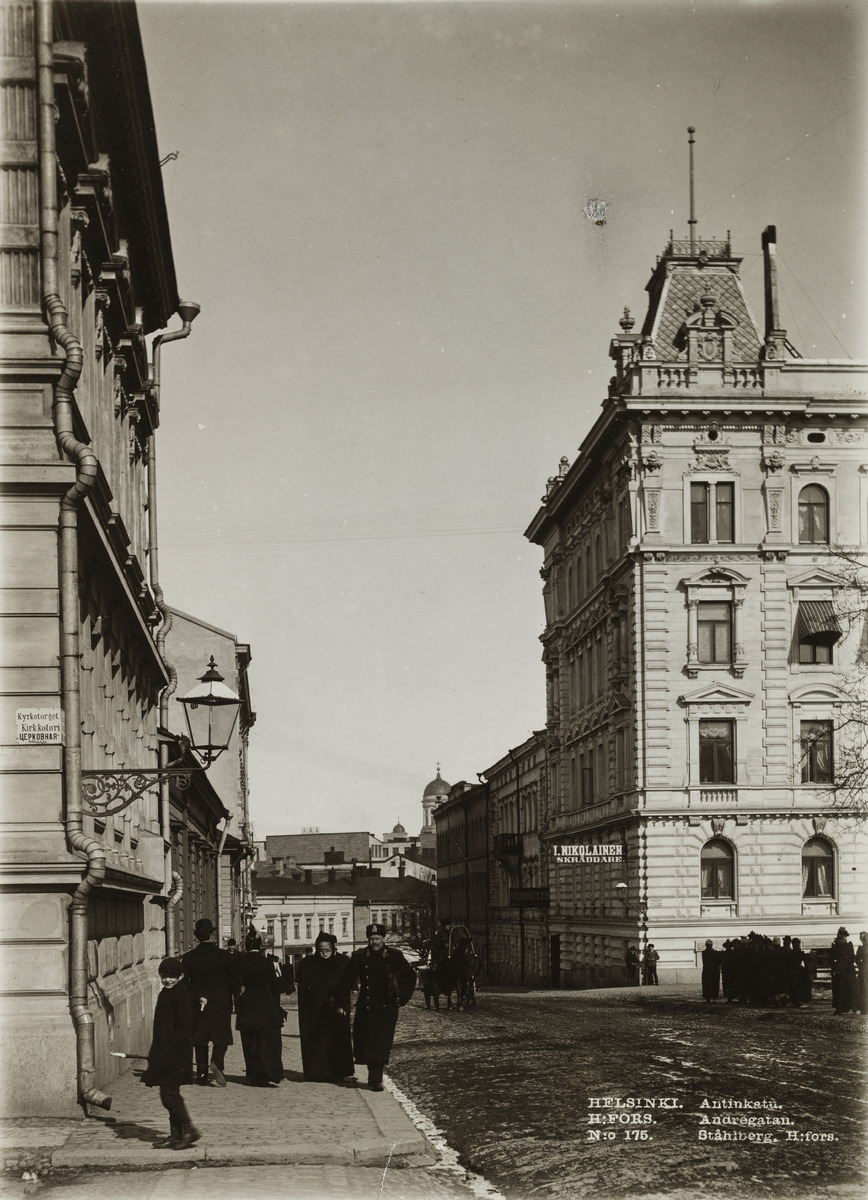
Jalankulkijoita Antinkadulla (nykyinen Lönnrotinkatu), oikeassa reunassa rakennus osoitteessa Antinkatu 4 - Yrjönkatu 13, valmistunut 1890
sisällön kuvaus: Jalankulkijoita Antinkadulla (nykyinen Lönnrotinkatu), oikeassa reunassa rakennus osoitteessa Antinkatu 4 - Yrjönkatu 13, valmistunut 1890. Talossa toimi Suometar-lehti. Talon kulmassa on kyltti "I. Nikolainen skräddare". mustavalkoinen
Kuvaaja: Ståhlberg, Karl Emil, valokuvaaja
Ajankohta: kuvausaika 1890 n.
Paikka: Suomi, Uusimaa, Helsinki, Kamppi Helsinki, Lönnrotinkatu 4
Aiheet: kadut, kerrostalot, tiilirakennukset, jalankulkijat, hevosajoneuvot, valaisimet, lyhdyt, sanomalehdet, räätälit